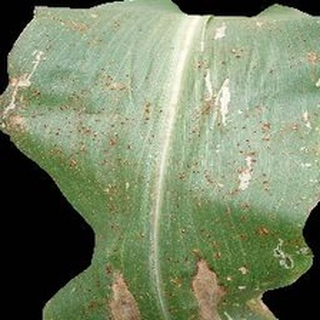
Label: corn_common_rust